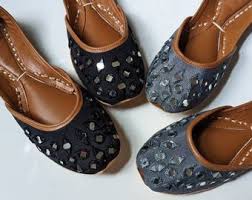
Label: Clog